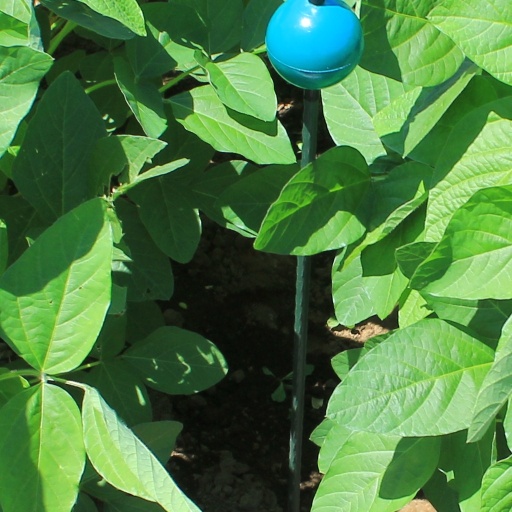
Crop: soybean